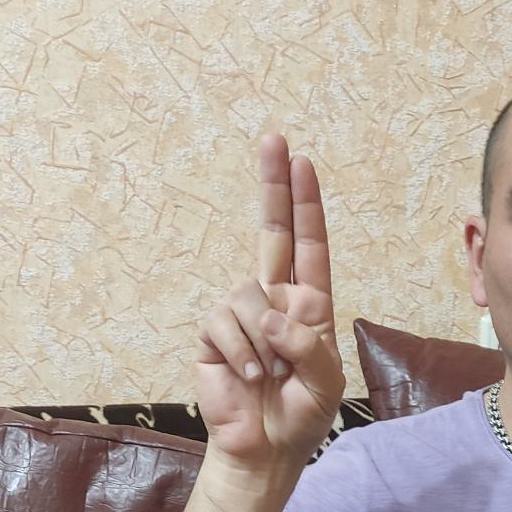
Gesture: two_up